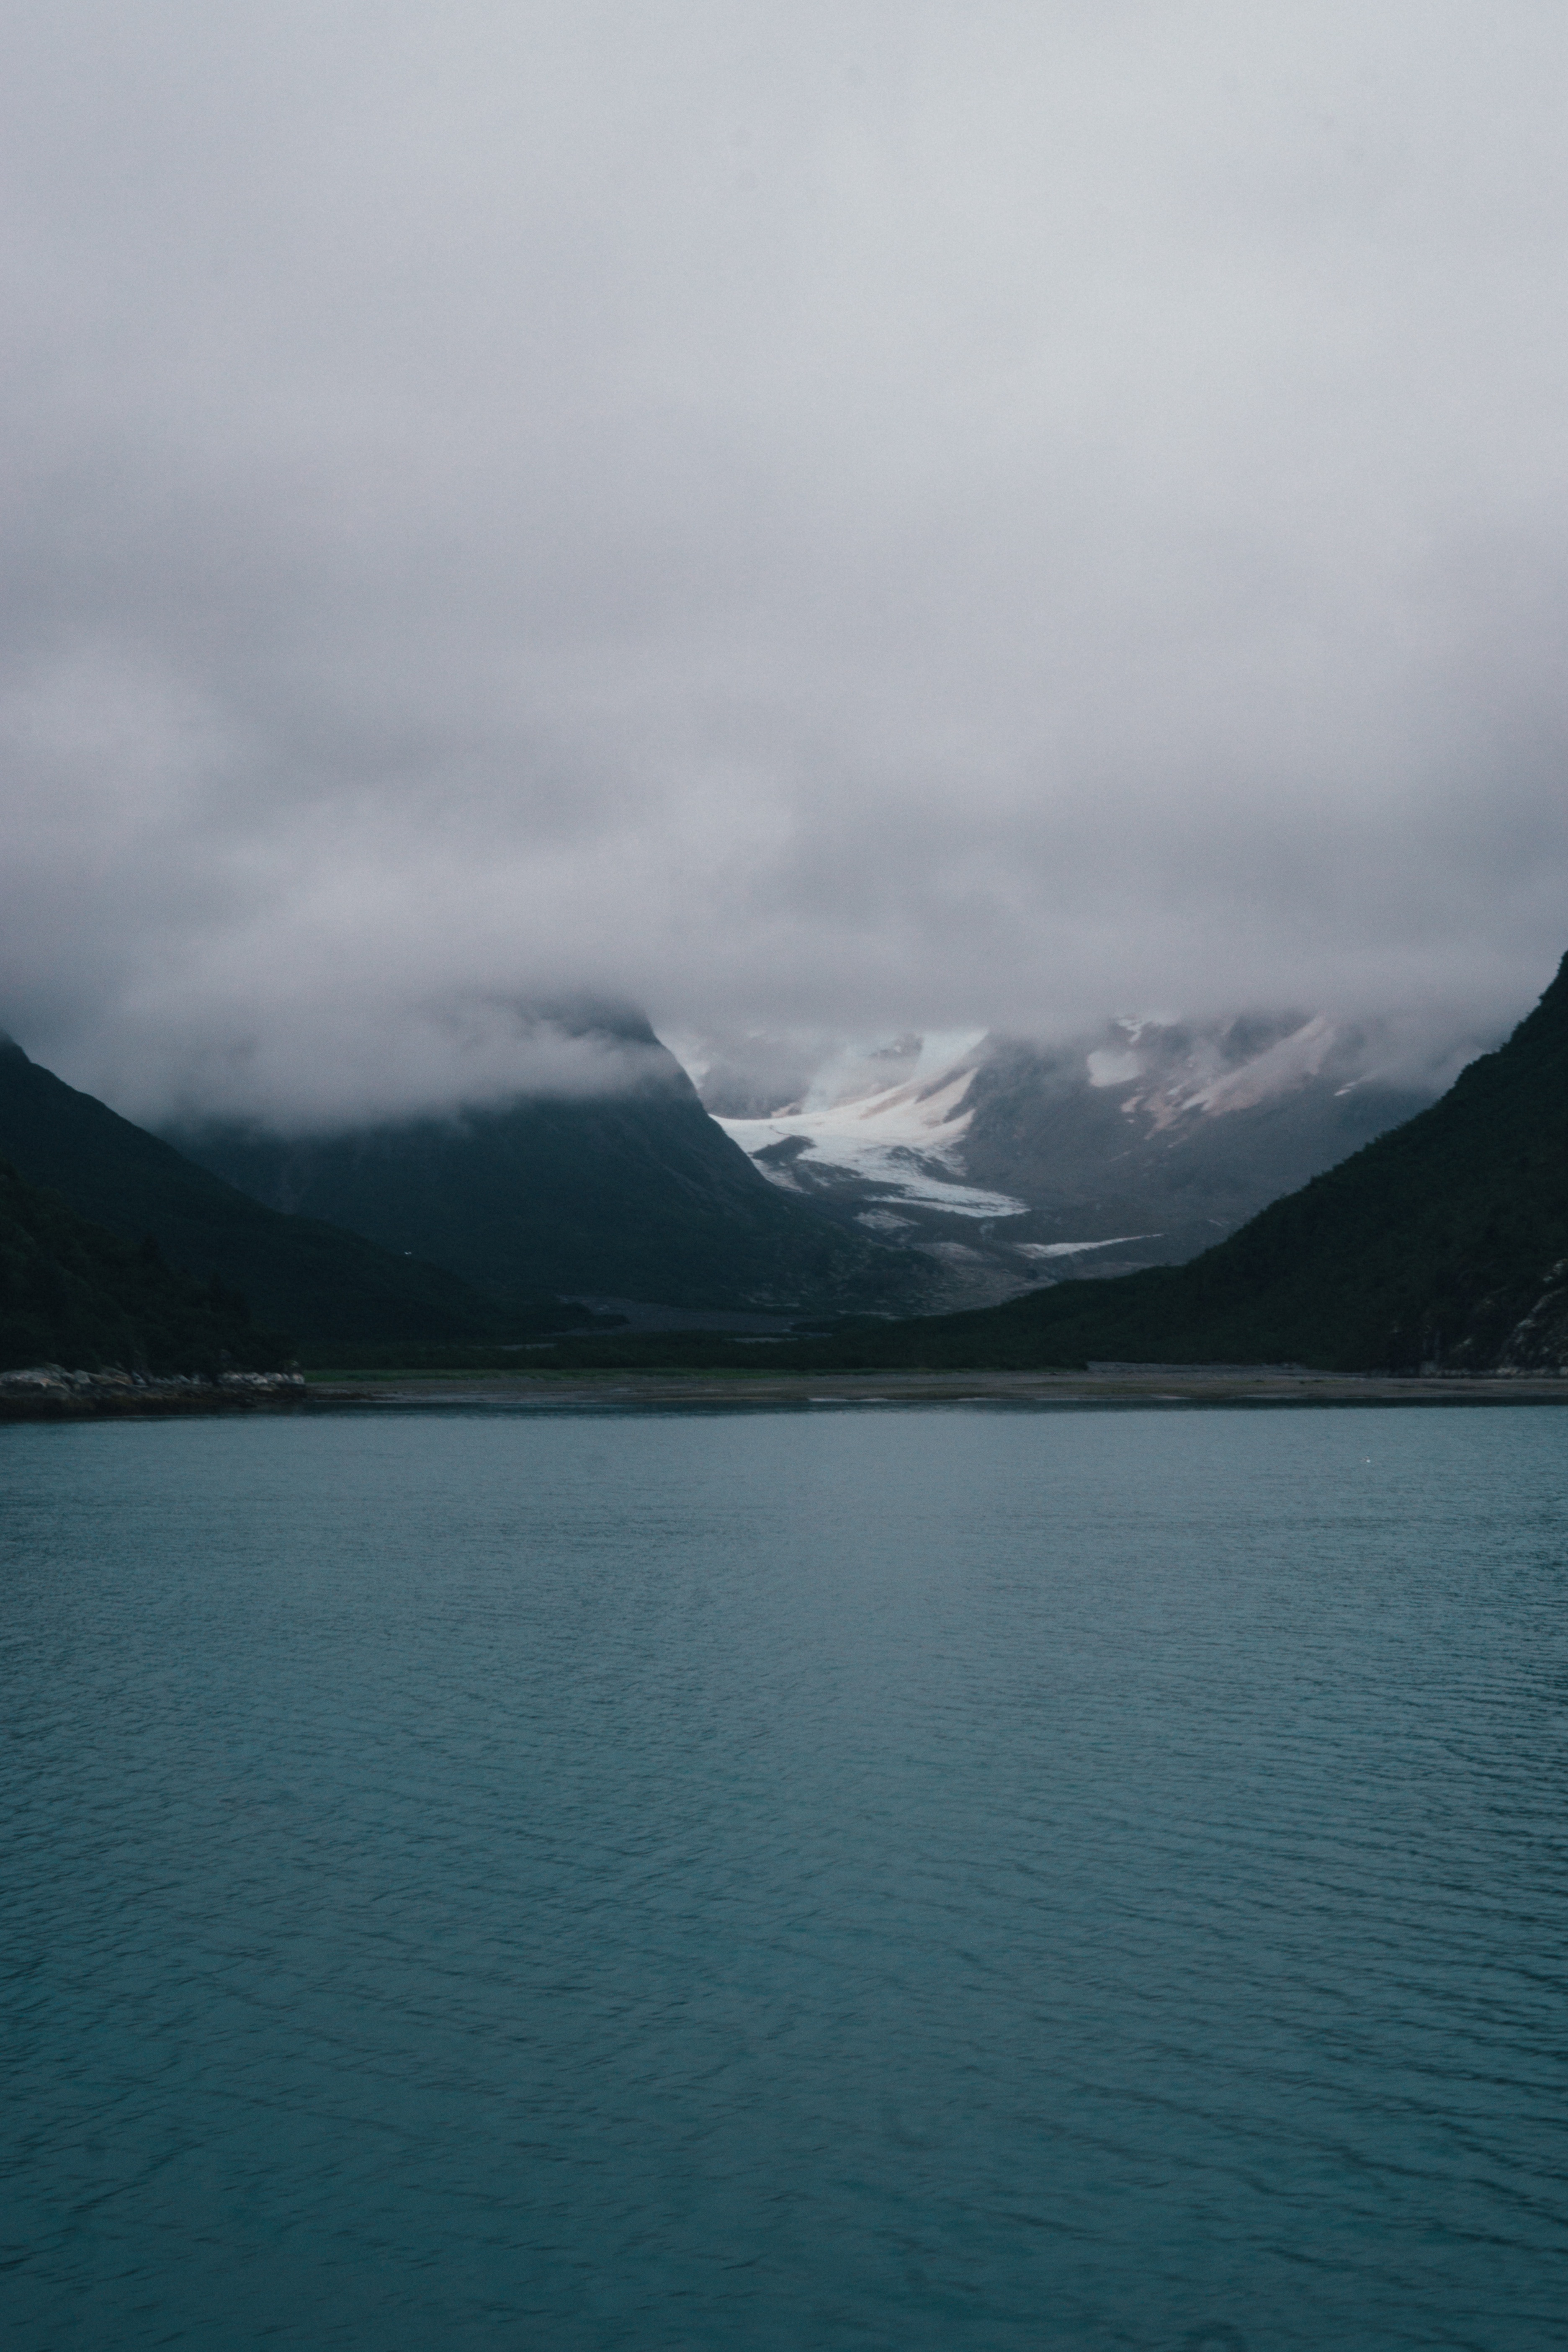
sea, horizon, mountain, cloud, lake, mountain range, reflection, vehicle, bay, fjord, reservoir, highland, body of water, loch, landform, geographical feature, atmospheric phenomenon, mountainous landforms, glacial landform